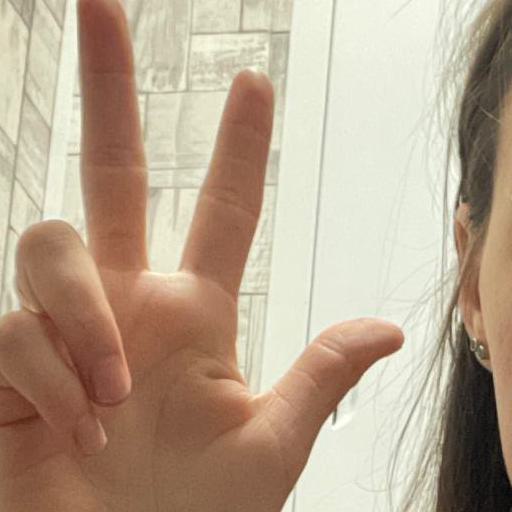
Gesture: three2